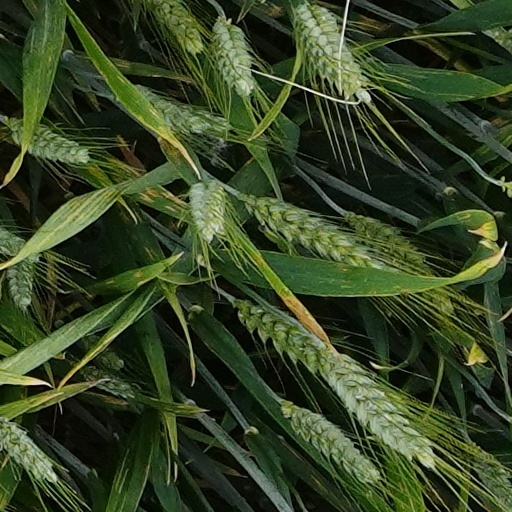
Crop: wheat